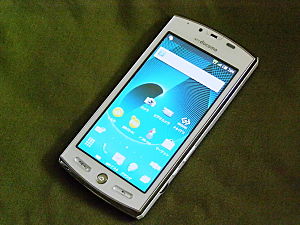
Sharp Corporation / Produkter
Sharp AQUOS SH-12C mobiltelefon (på det japanske marked).
Sharp Corporation er en japansk multinational virksomhed der designer og fremstiller elektronikprodukter. Hovedsædet er i Abeno-ku, Osaka, Japan. Koncernen havde omkring 55.580 ansatte over hele verden i juni 2011 og en omsætning på 2.455 mia. yen. Virksomheden er grundlagt i september 1912 og fik sit navn efter grundlæggerens første opfindelse Ever-Sharp en stiftblyant, opfundet af Tokuji Hayakawa i 1915. Siden da har den udviklet sig til en af verdens ledende elektronikvirksomheder. Sharp er verdens femtestørste producent af Fladskærmstv.